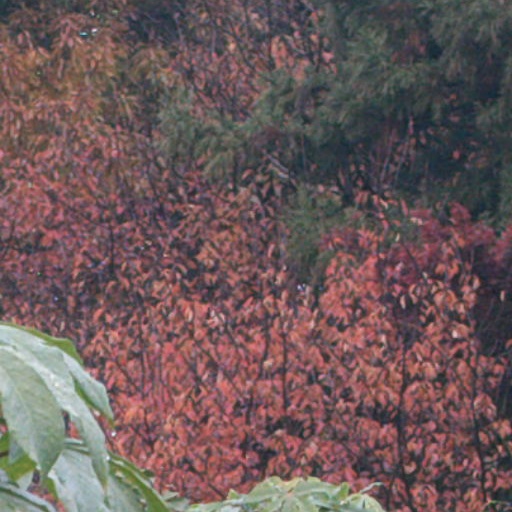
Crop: cassava